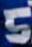
Number: 5